Orestes Quércia

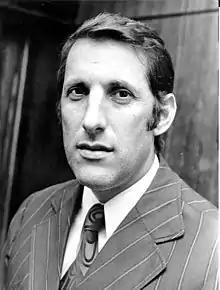

Orestes Quércia (18 August 1938 – 24 December 2010) was a Brazilian politician who served as the 28th governor of São Paulo State.